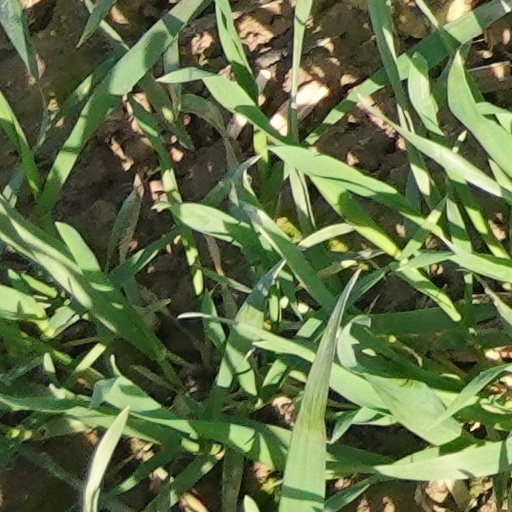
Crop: wheat